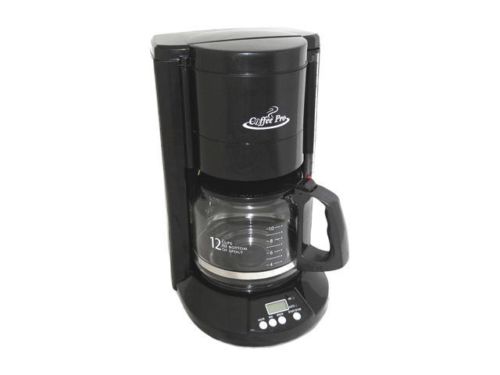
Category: coffee maker